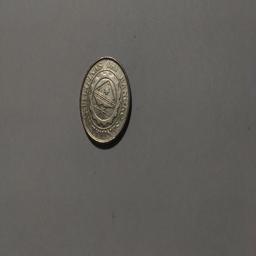
Label: 1_Old_Back